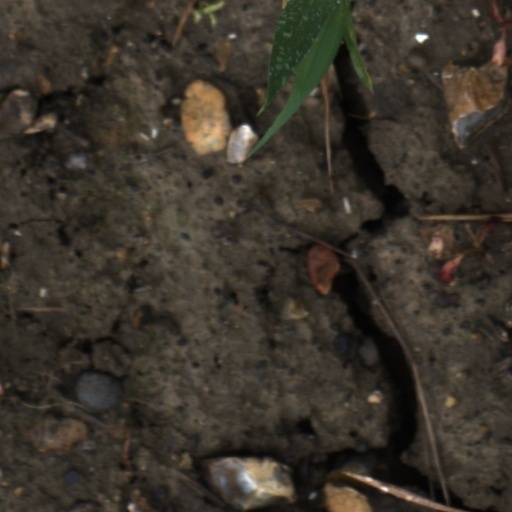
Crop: wheat